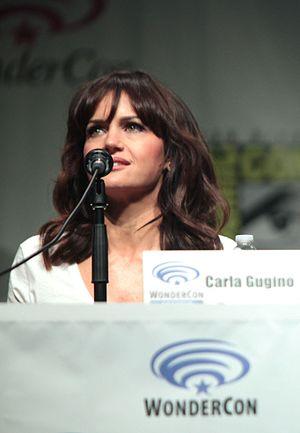
Carla Gugino lors d'une interview au Wondercon 2015, pour le film San Andreas, Californie
Carla Gugino est une actrice américaine d'origine italo-anglo-irlandaise, née le 29 août 1971 à Sarasota.
Un monde entre nous ou L'Espace qui nous sépare au Québec est un film de science-fiction américain réalisé par Peter Chelsom, sorti en 2017.